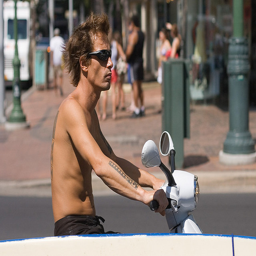
A man wearing sunglasses is riding a scooter.
A man wearing sunglasses riding a motorcycle in the street.
A shirtless man riding on a white moped.
a shirtless man riding a motorcycle down a street.
a man riding down the road on a scooter